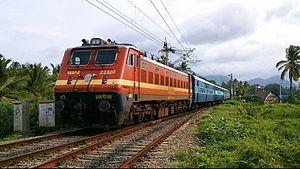
La Ligne Howrah à Chennai est une ligne ferroviaire de l'Inde. Elle relie la gare de Howrah dans l'état du Bengale-Occidental à Chennai, au Tamil Nadu, en Inde du Sud.